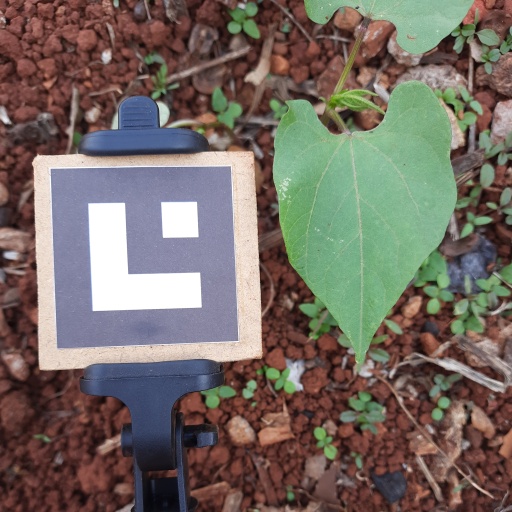
Observations: wavy surface, no eating holes, under shade